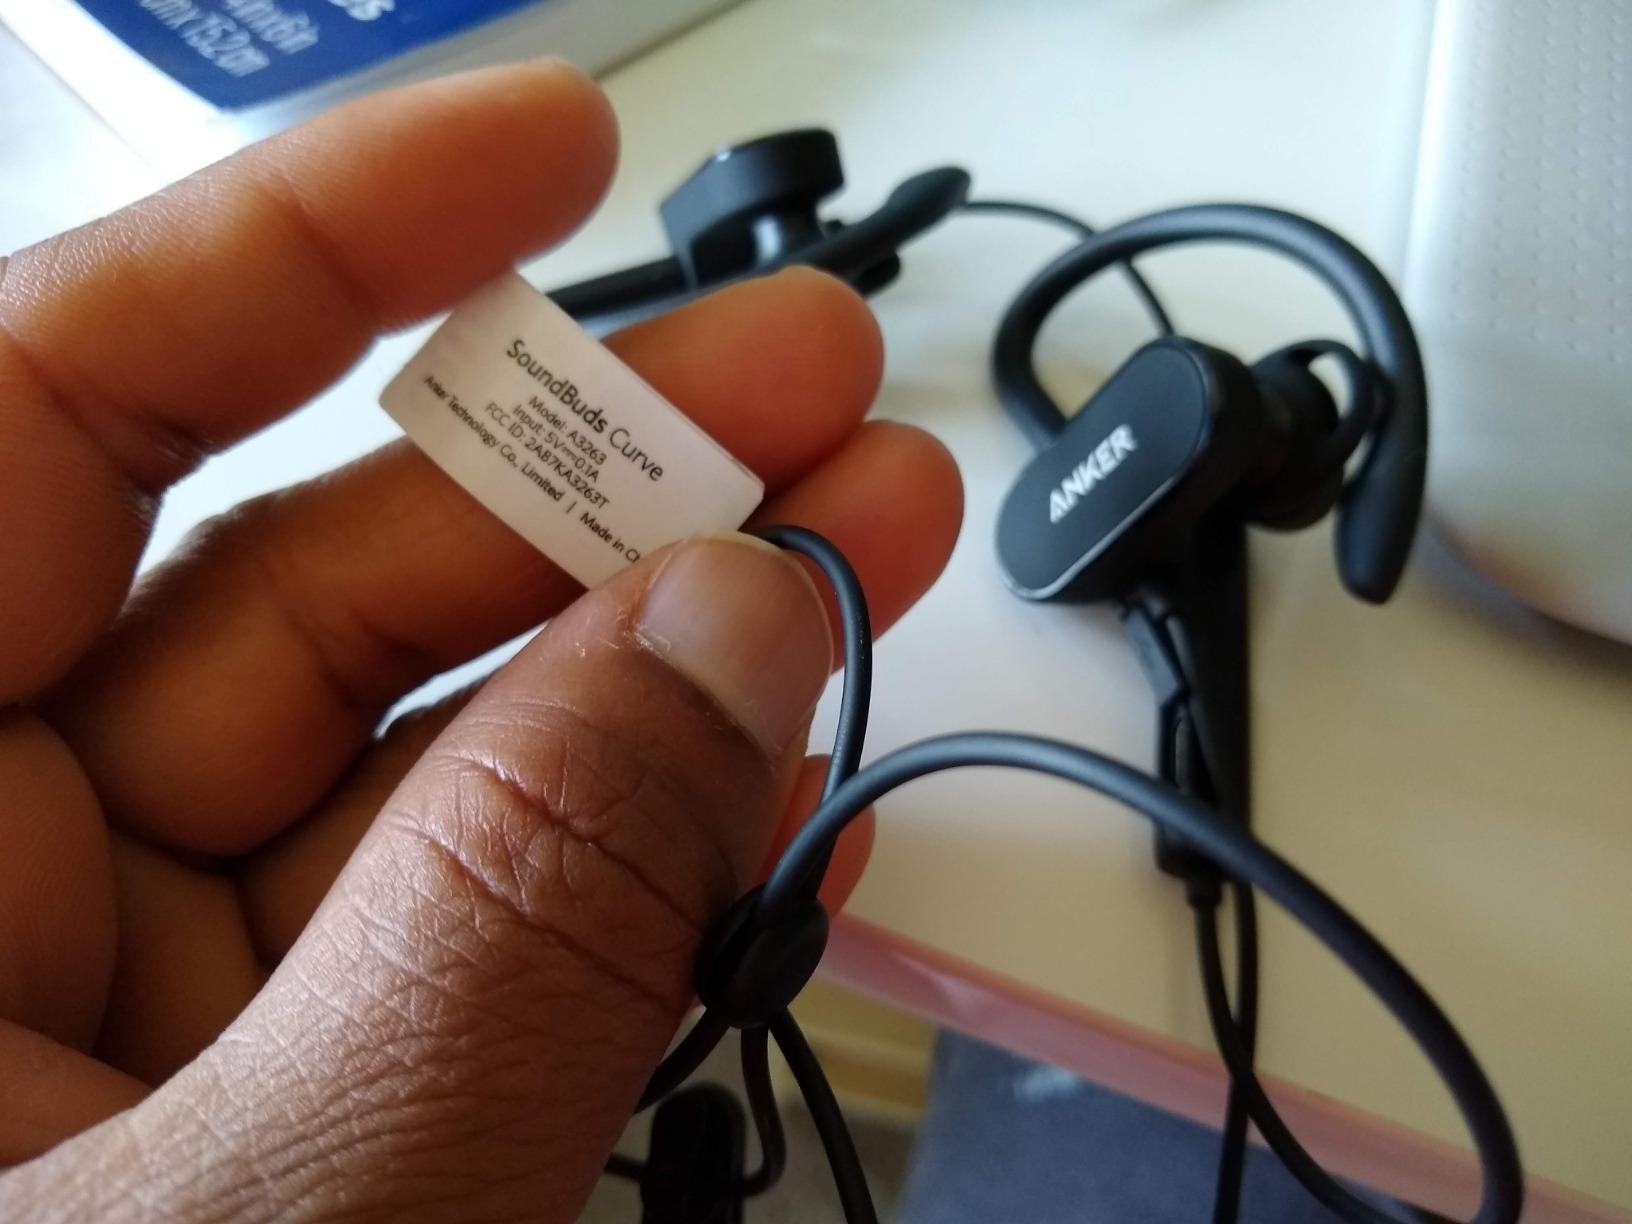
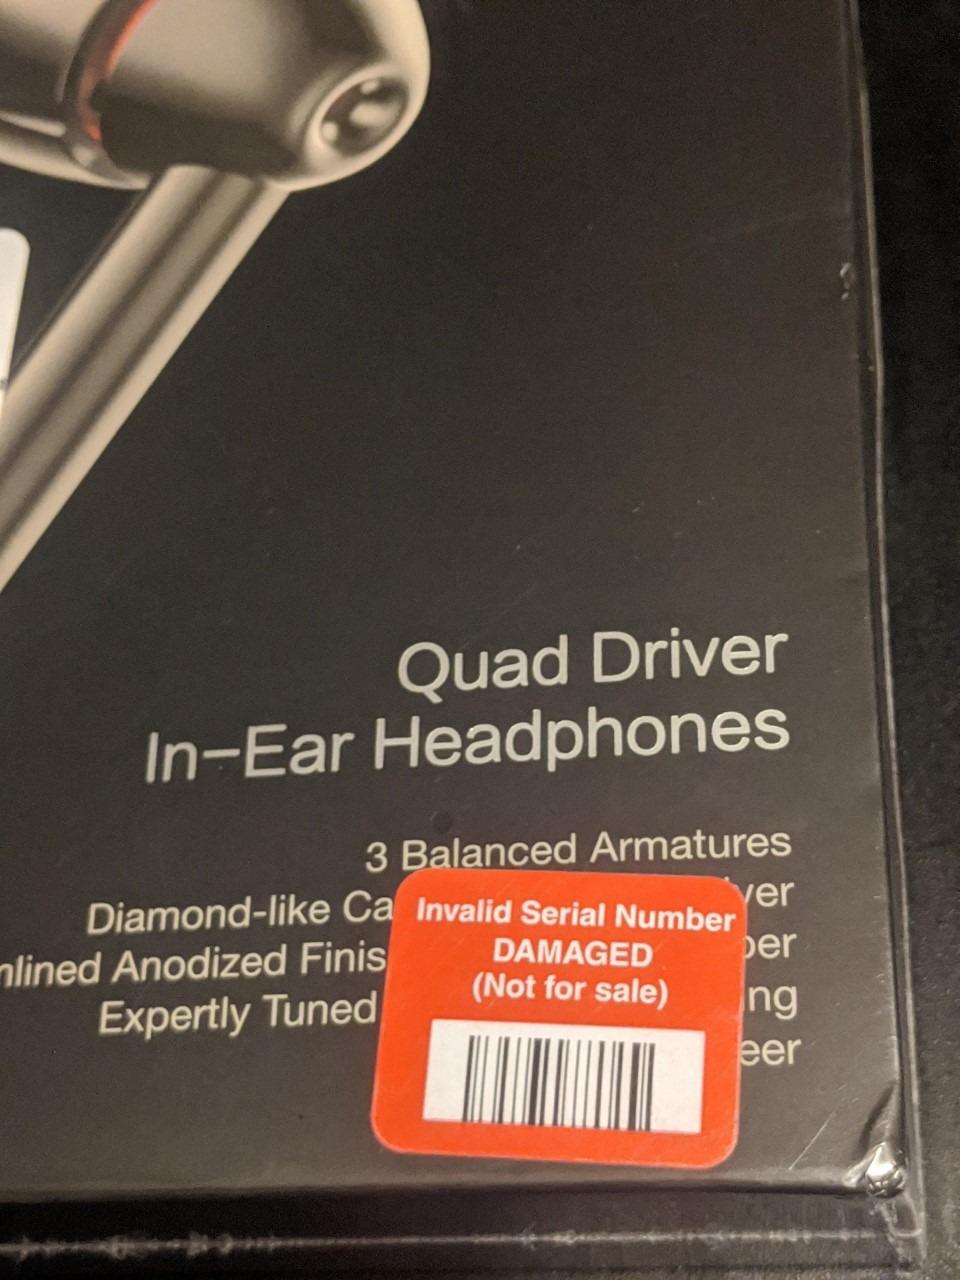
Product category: headphones
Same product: no